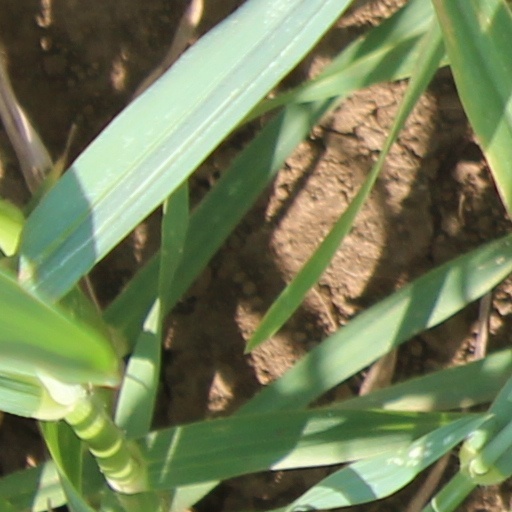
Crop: wheat